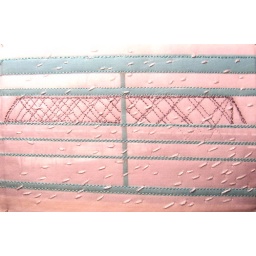
Looking off the bridge up river in the snowstorm on Friday.